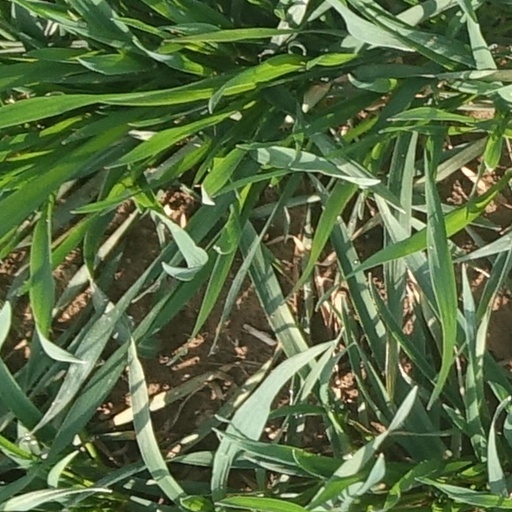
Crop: wheat